Mersey Railway

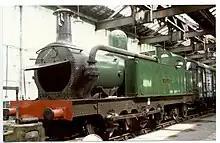
Mersey Railway 0-6-4T No. 5 "Cecil Raikes" at Steamport, Southport in May 1988, showing the condensing pipes

For the opening of the line, eight powerful 0-6-4 tank locomotives were obtained from Beyer, Peacock and Company, fitted with condensing apparatus for working in the tunnel. Designated as Class I, a ninth followed within six months. Beyer Peacock also built six 2-6-2T tank locomotives in 1887 (Class II) and three further 2-6-2T (Class III) were built by Kitson and Company in 1892.